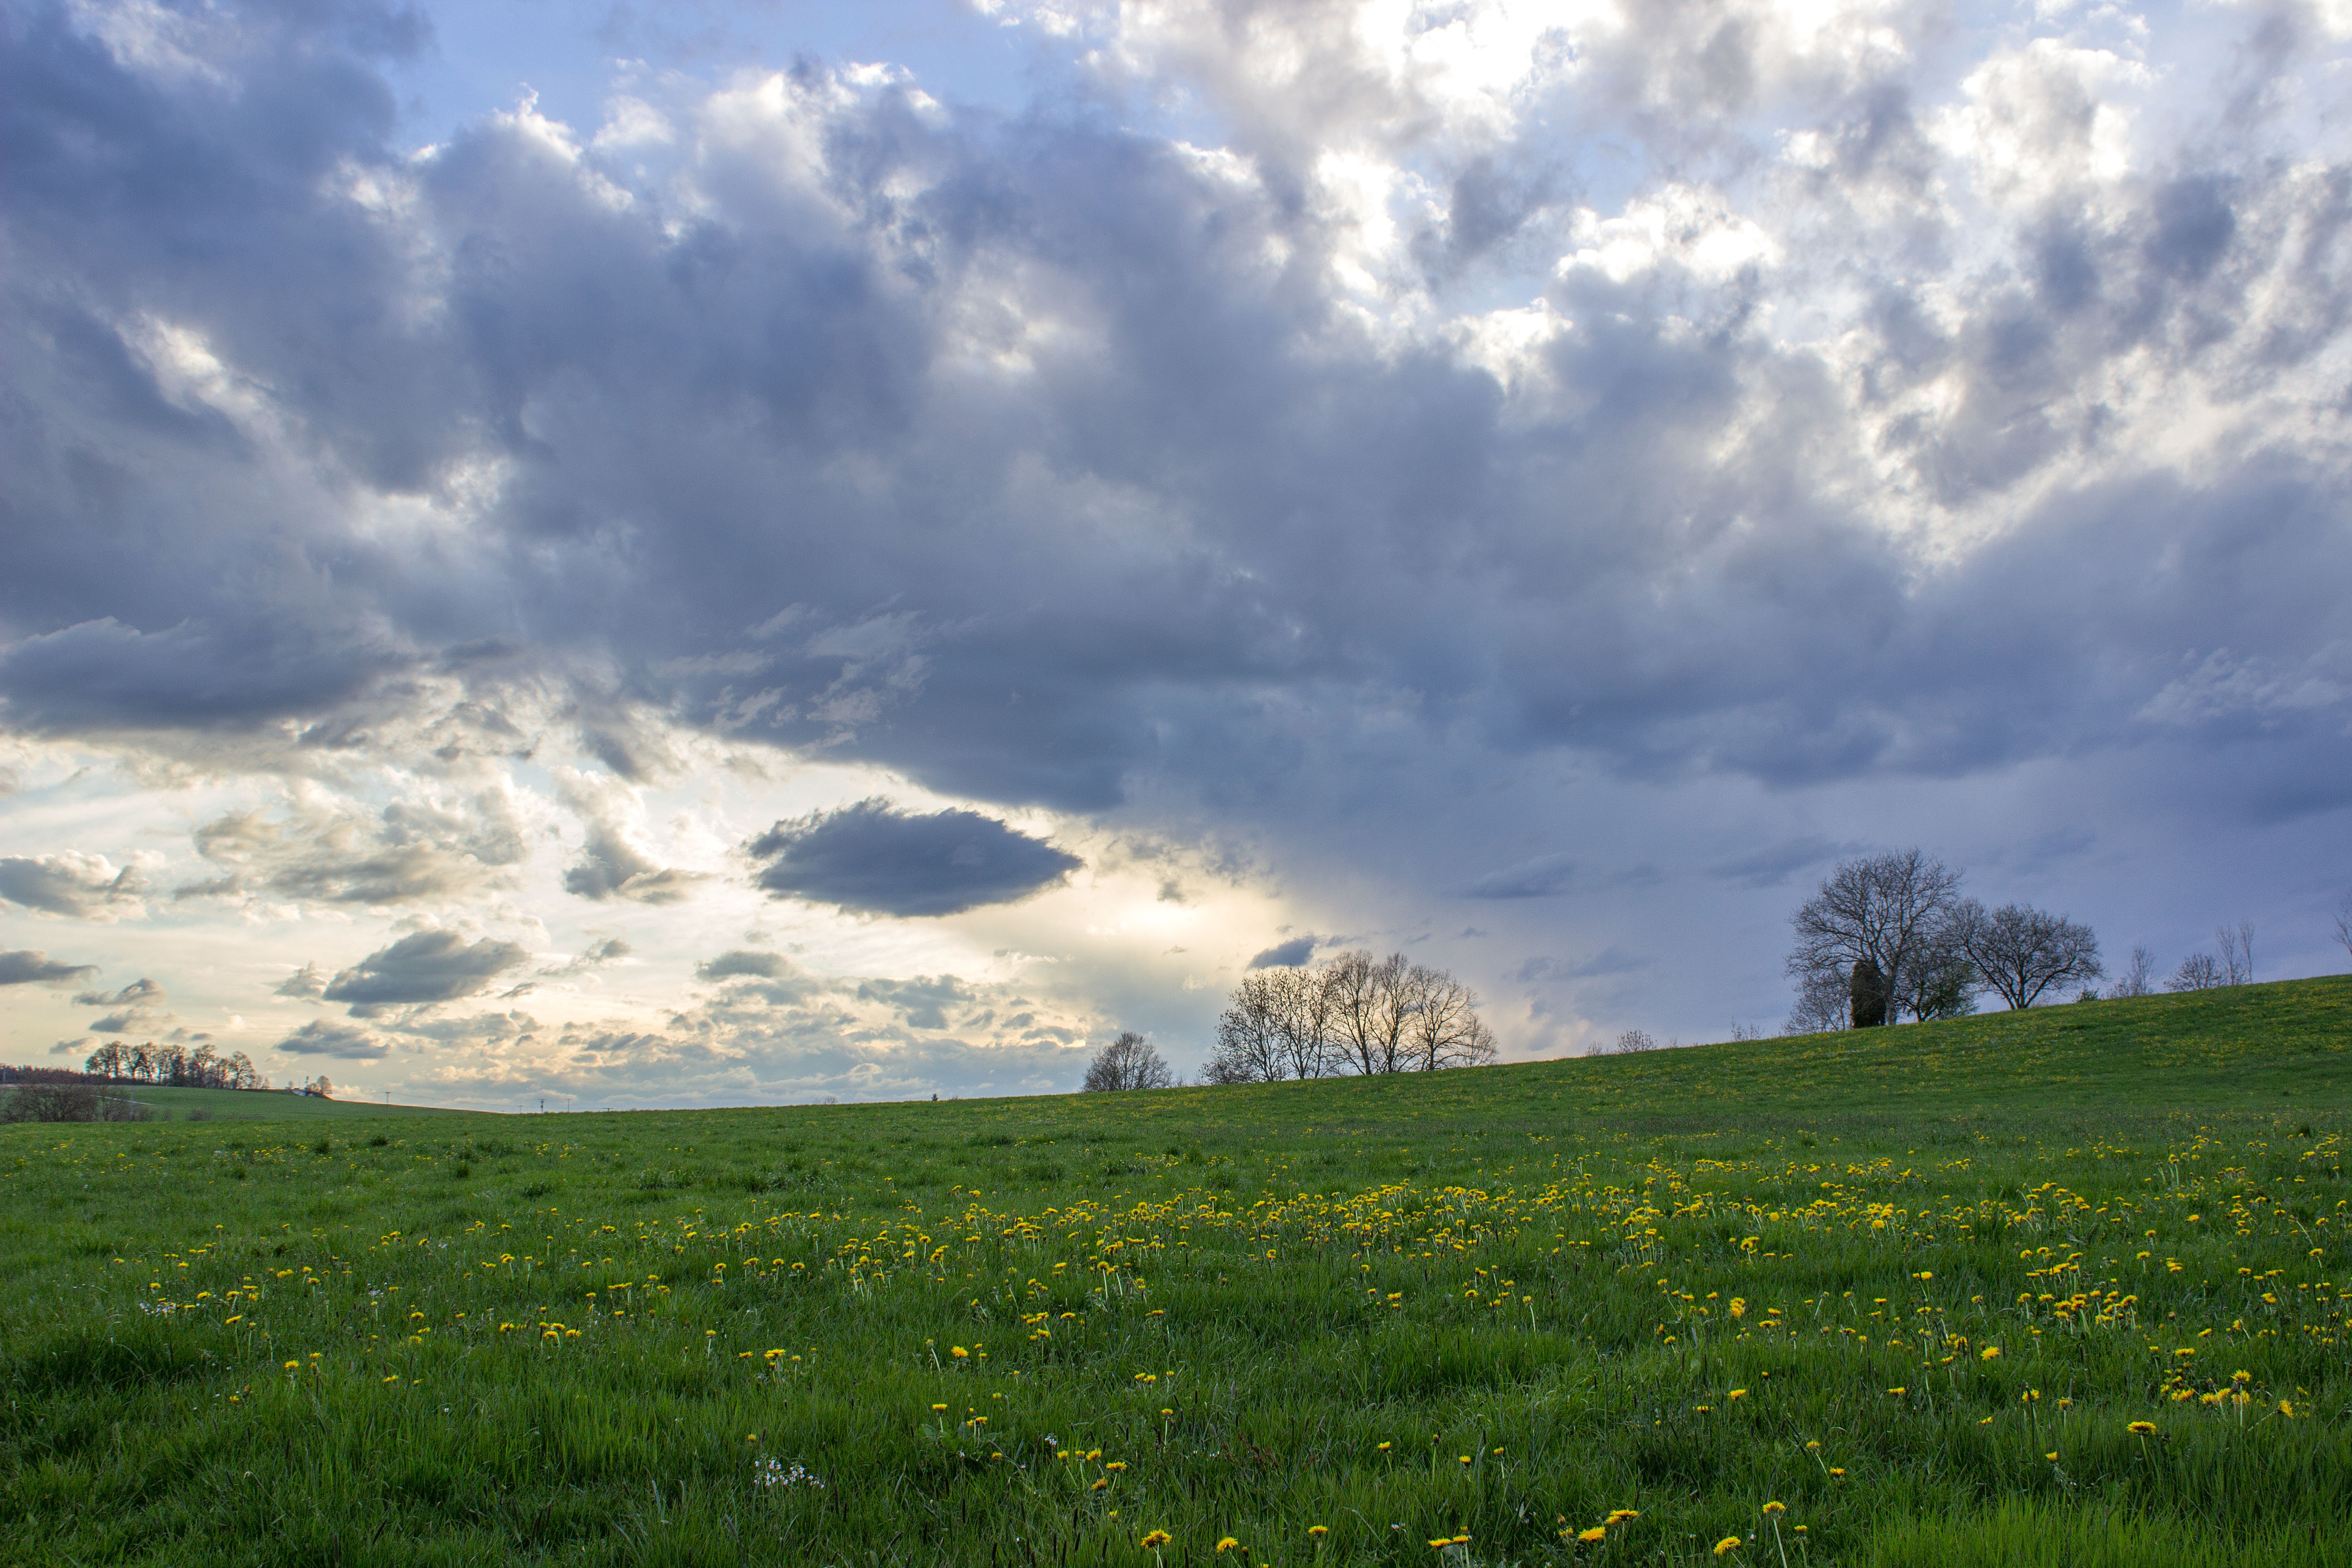
landscape, tree, nature, grass, horizon, mountain, cloud, sky, field, meadow, prairie, sunlight, morning, hill, wind, valley, mountain range, pasture, weather, agriculture, spotlight, plain, clouds, grassland, plateau, habitat, mood, ecosystem, evening sky, dark clouds, steppe, clouds form, rural area, covered sky, meteorological phenomenon, natural environment, geographical feature, atmospheric phenomenon, grass family, mountainous landforms